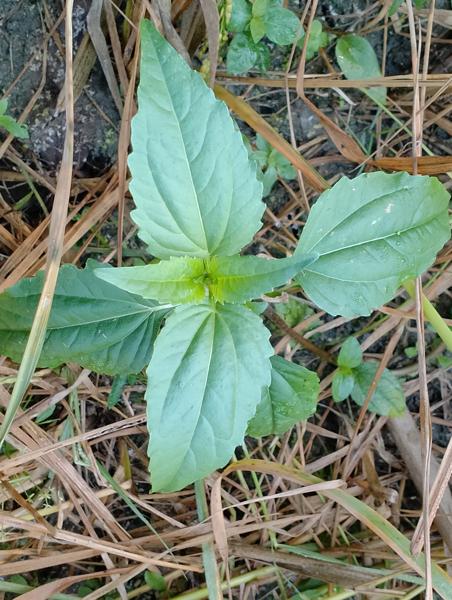
Weed species: Synedrella nodiflora